Cape Town Highlanders

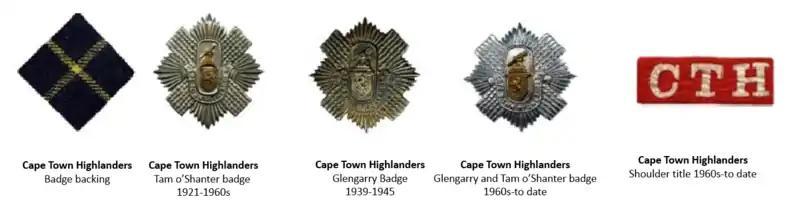
SANDF Cape Town Highlanders insignia

The unit wears black instead of brown boots as a mark of mourning for a Scottish soldier, Major-General Sir John Moore, Commander of the Highland Brigade